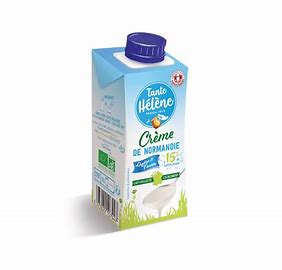
Label: cardboard